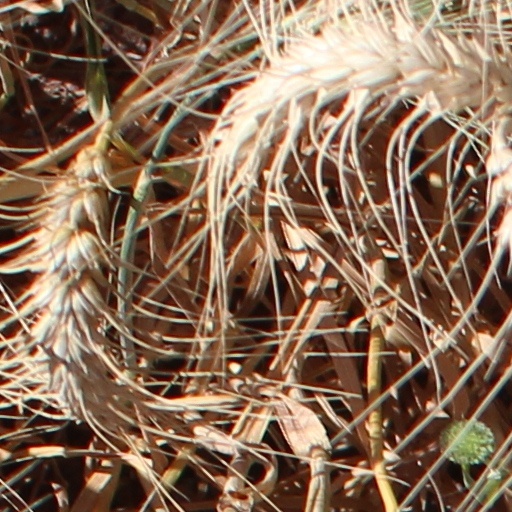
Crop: wheat